Shade (novel)

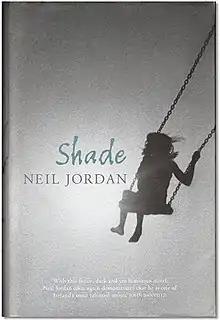
First edition (publ. John Murray)

Shade is a novel published in 2004 by the Irish novelist and film writer Neil Jordan.